Integrated Science Investigation of the Sun

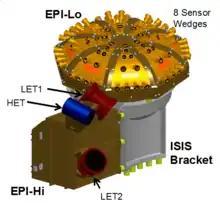
Labeled diagram of IS☉IS

By September 2018, IS☉IS had been turned on and first light data was returned.